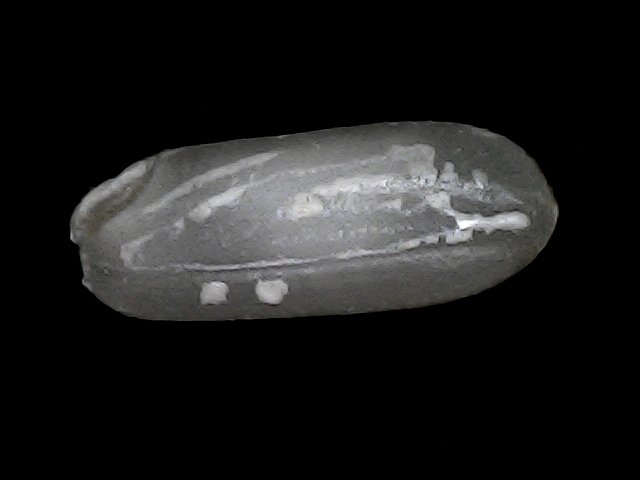
Rice variety: BRRI74